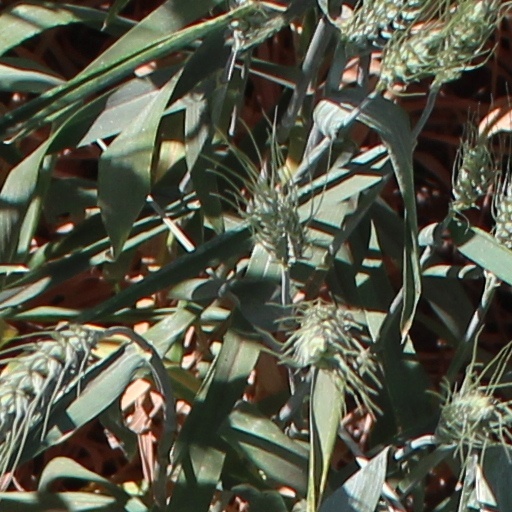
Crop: wheat